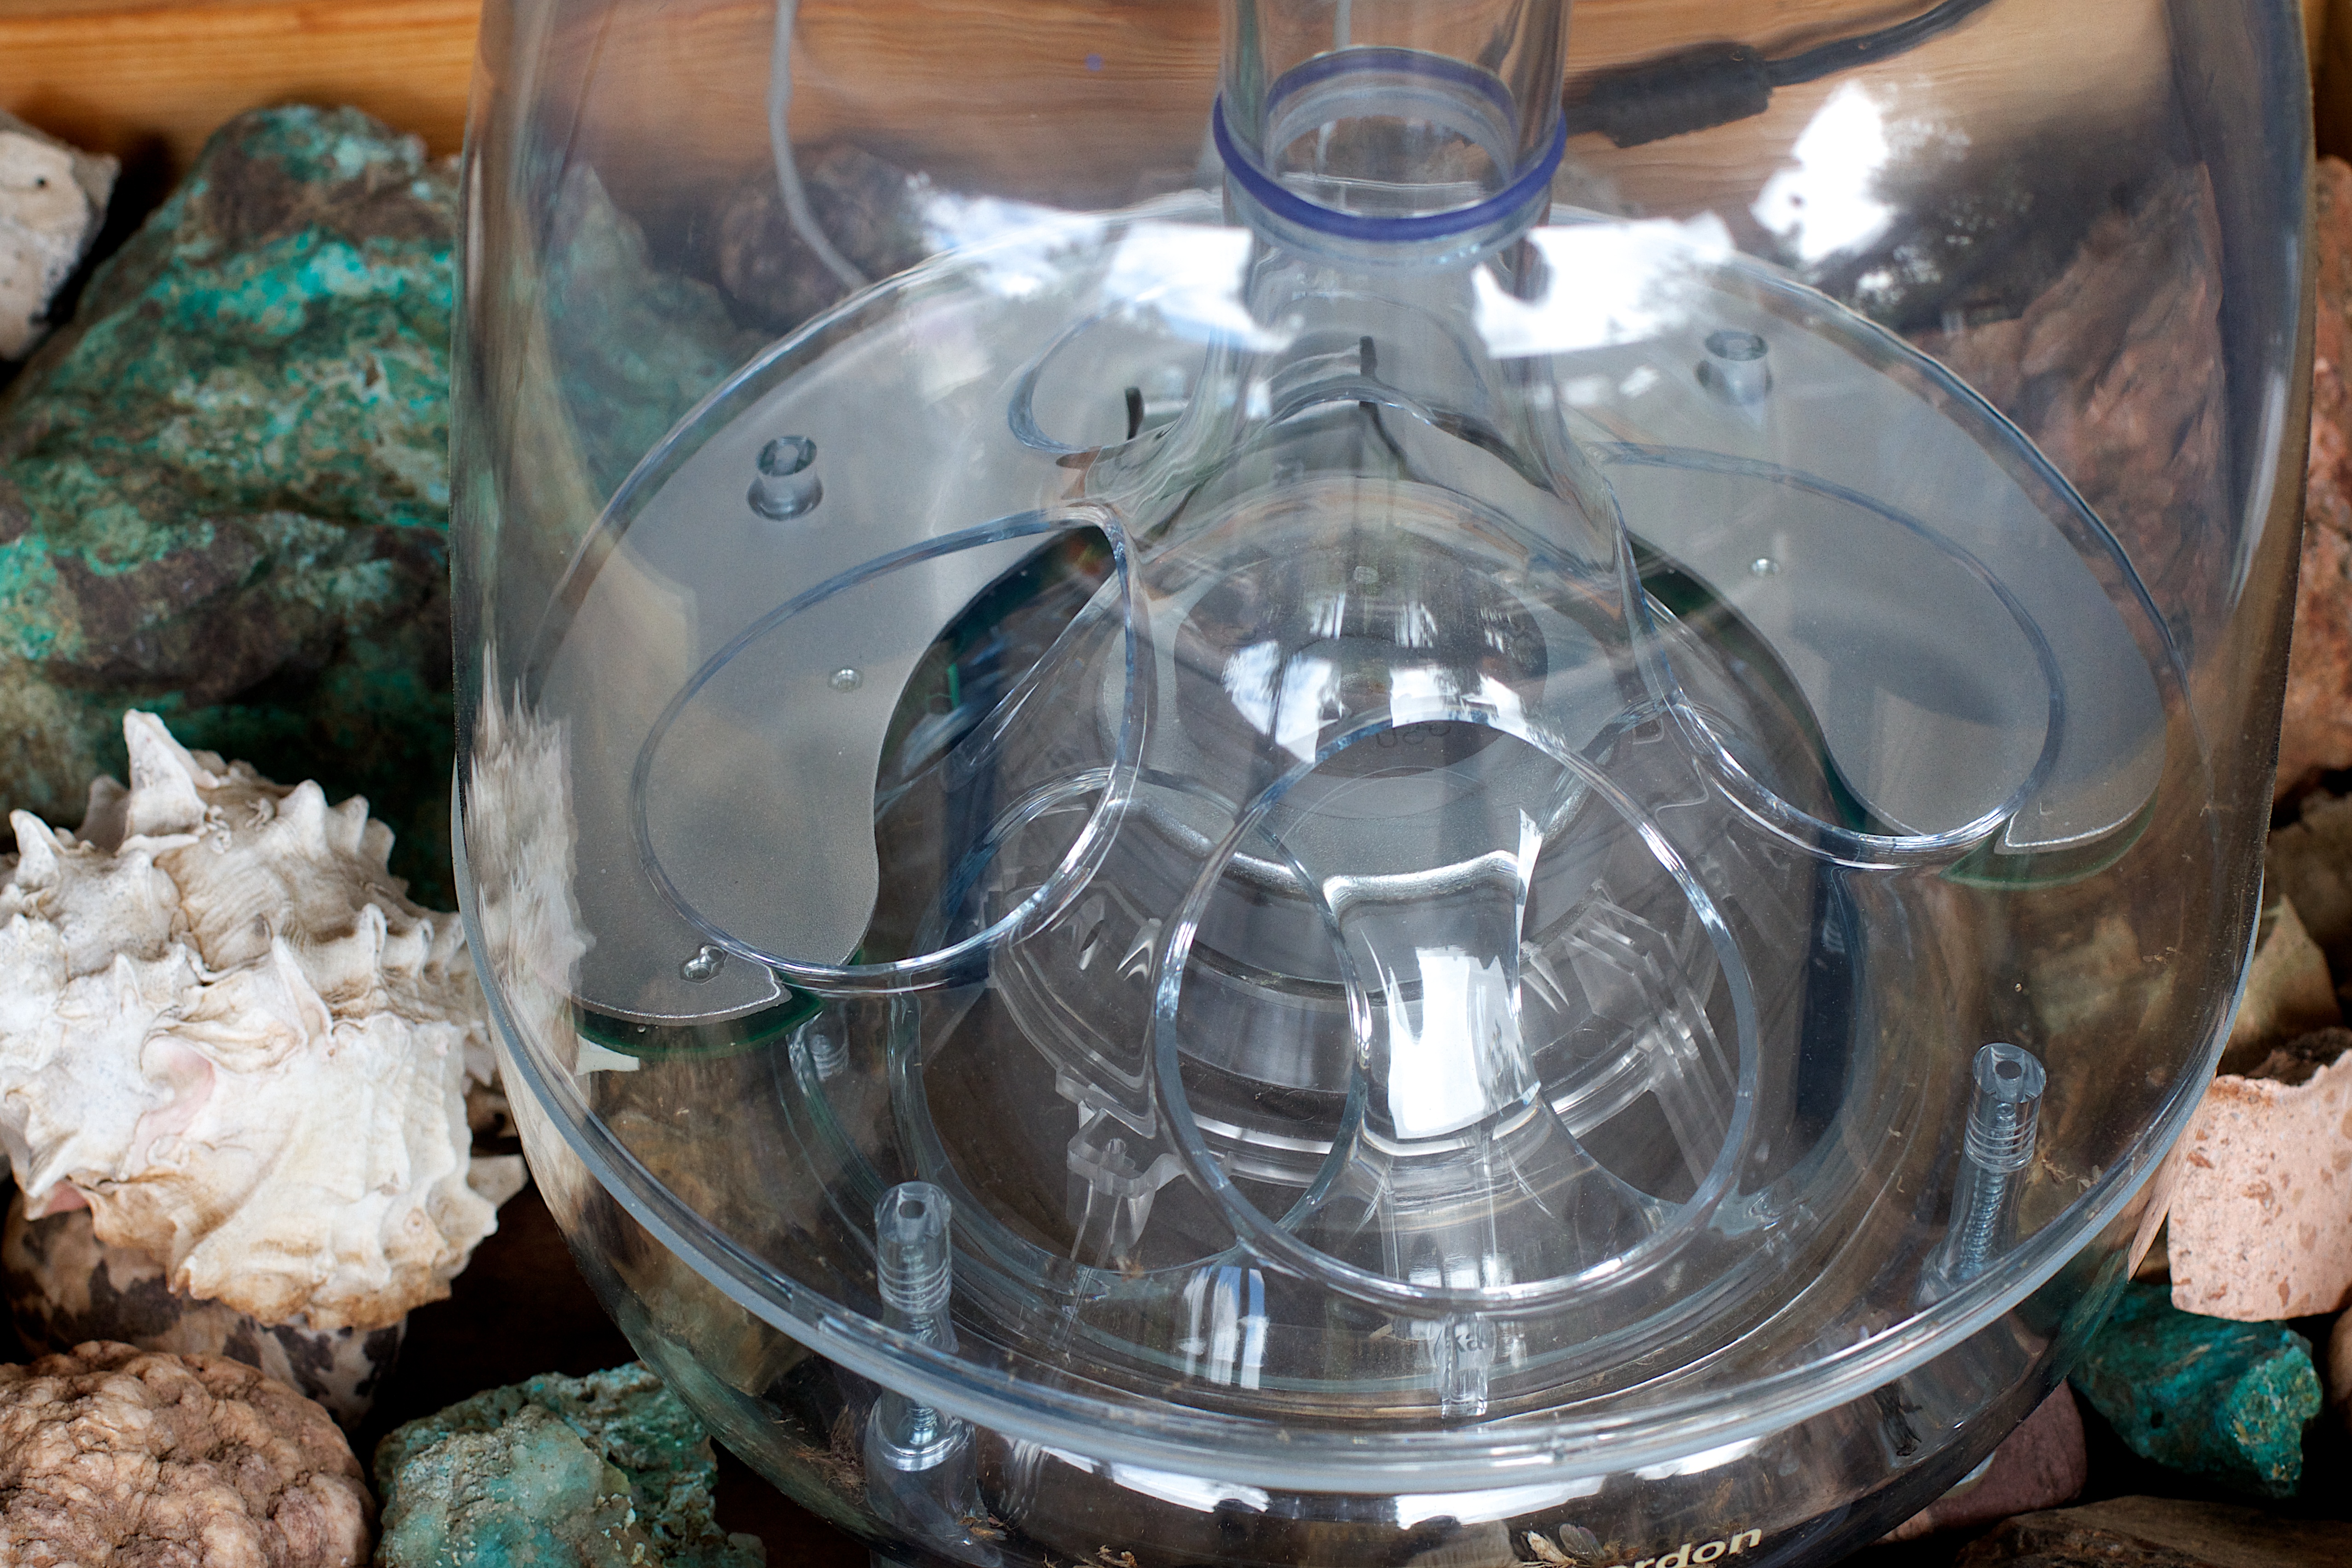
wheel, glass, food, machine